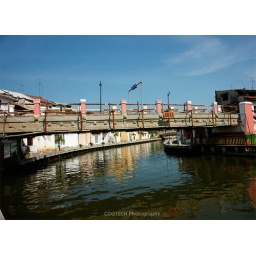
Not sure what the sign is for - is it for the boats which now and then pass underneath or for the pedesterian.